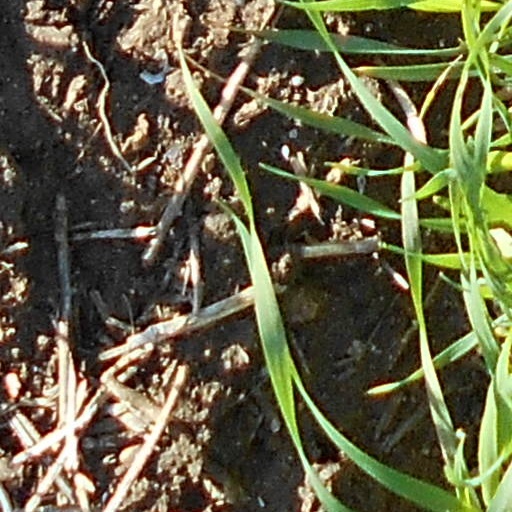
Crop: wheat